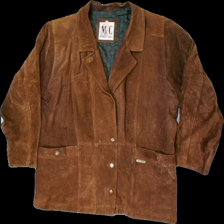
View: front
Type: Jacket
Category: Men
Brand: Not in the list
Brand text on label: McC ( by Caramat)
Colors: Brown
Material: 100% leather
Cut: Regular
Size: 44
Trend: 90s
Smell: Major
Price range: <50
Recommended usage: Recycle
Description: Old leather jacket that smells really bad. Poor condition.
Comment: Smells really bad